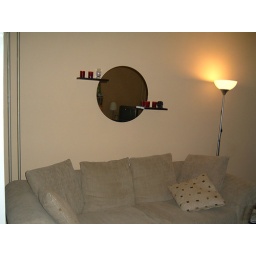
Another view that shows some red candles on the shelves above the sofa.